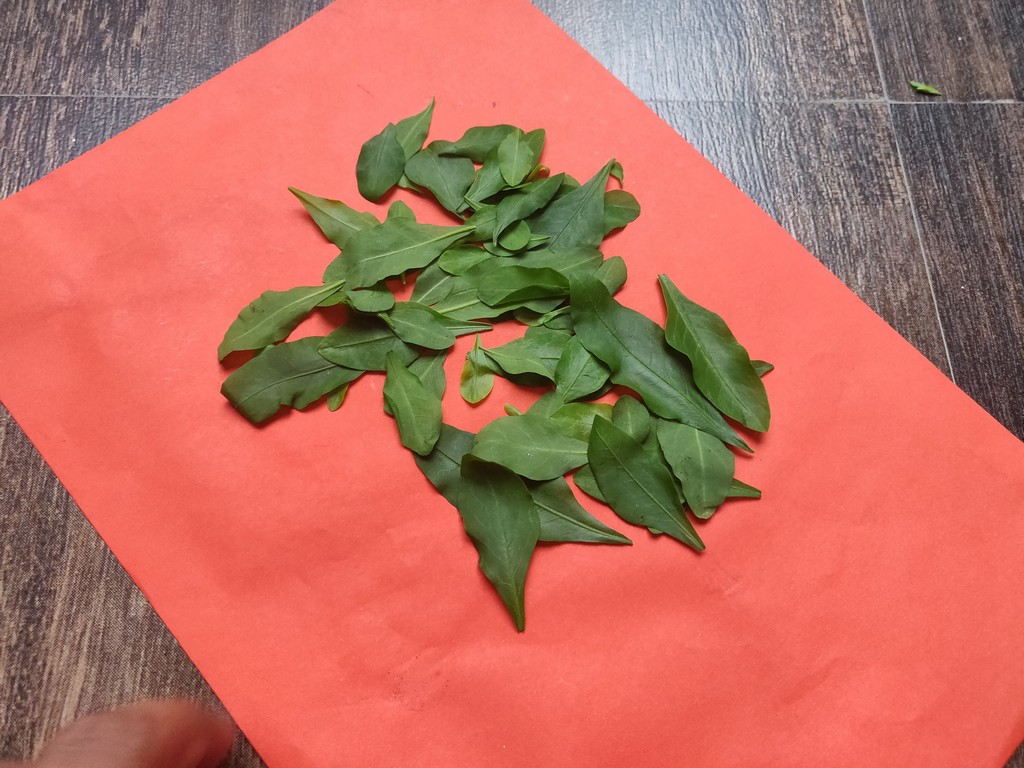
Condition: Healthy
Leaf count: multiple
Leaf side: unknown